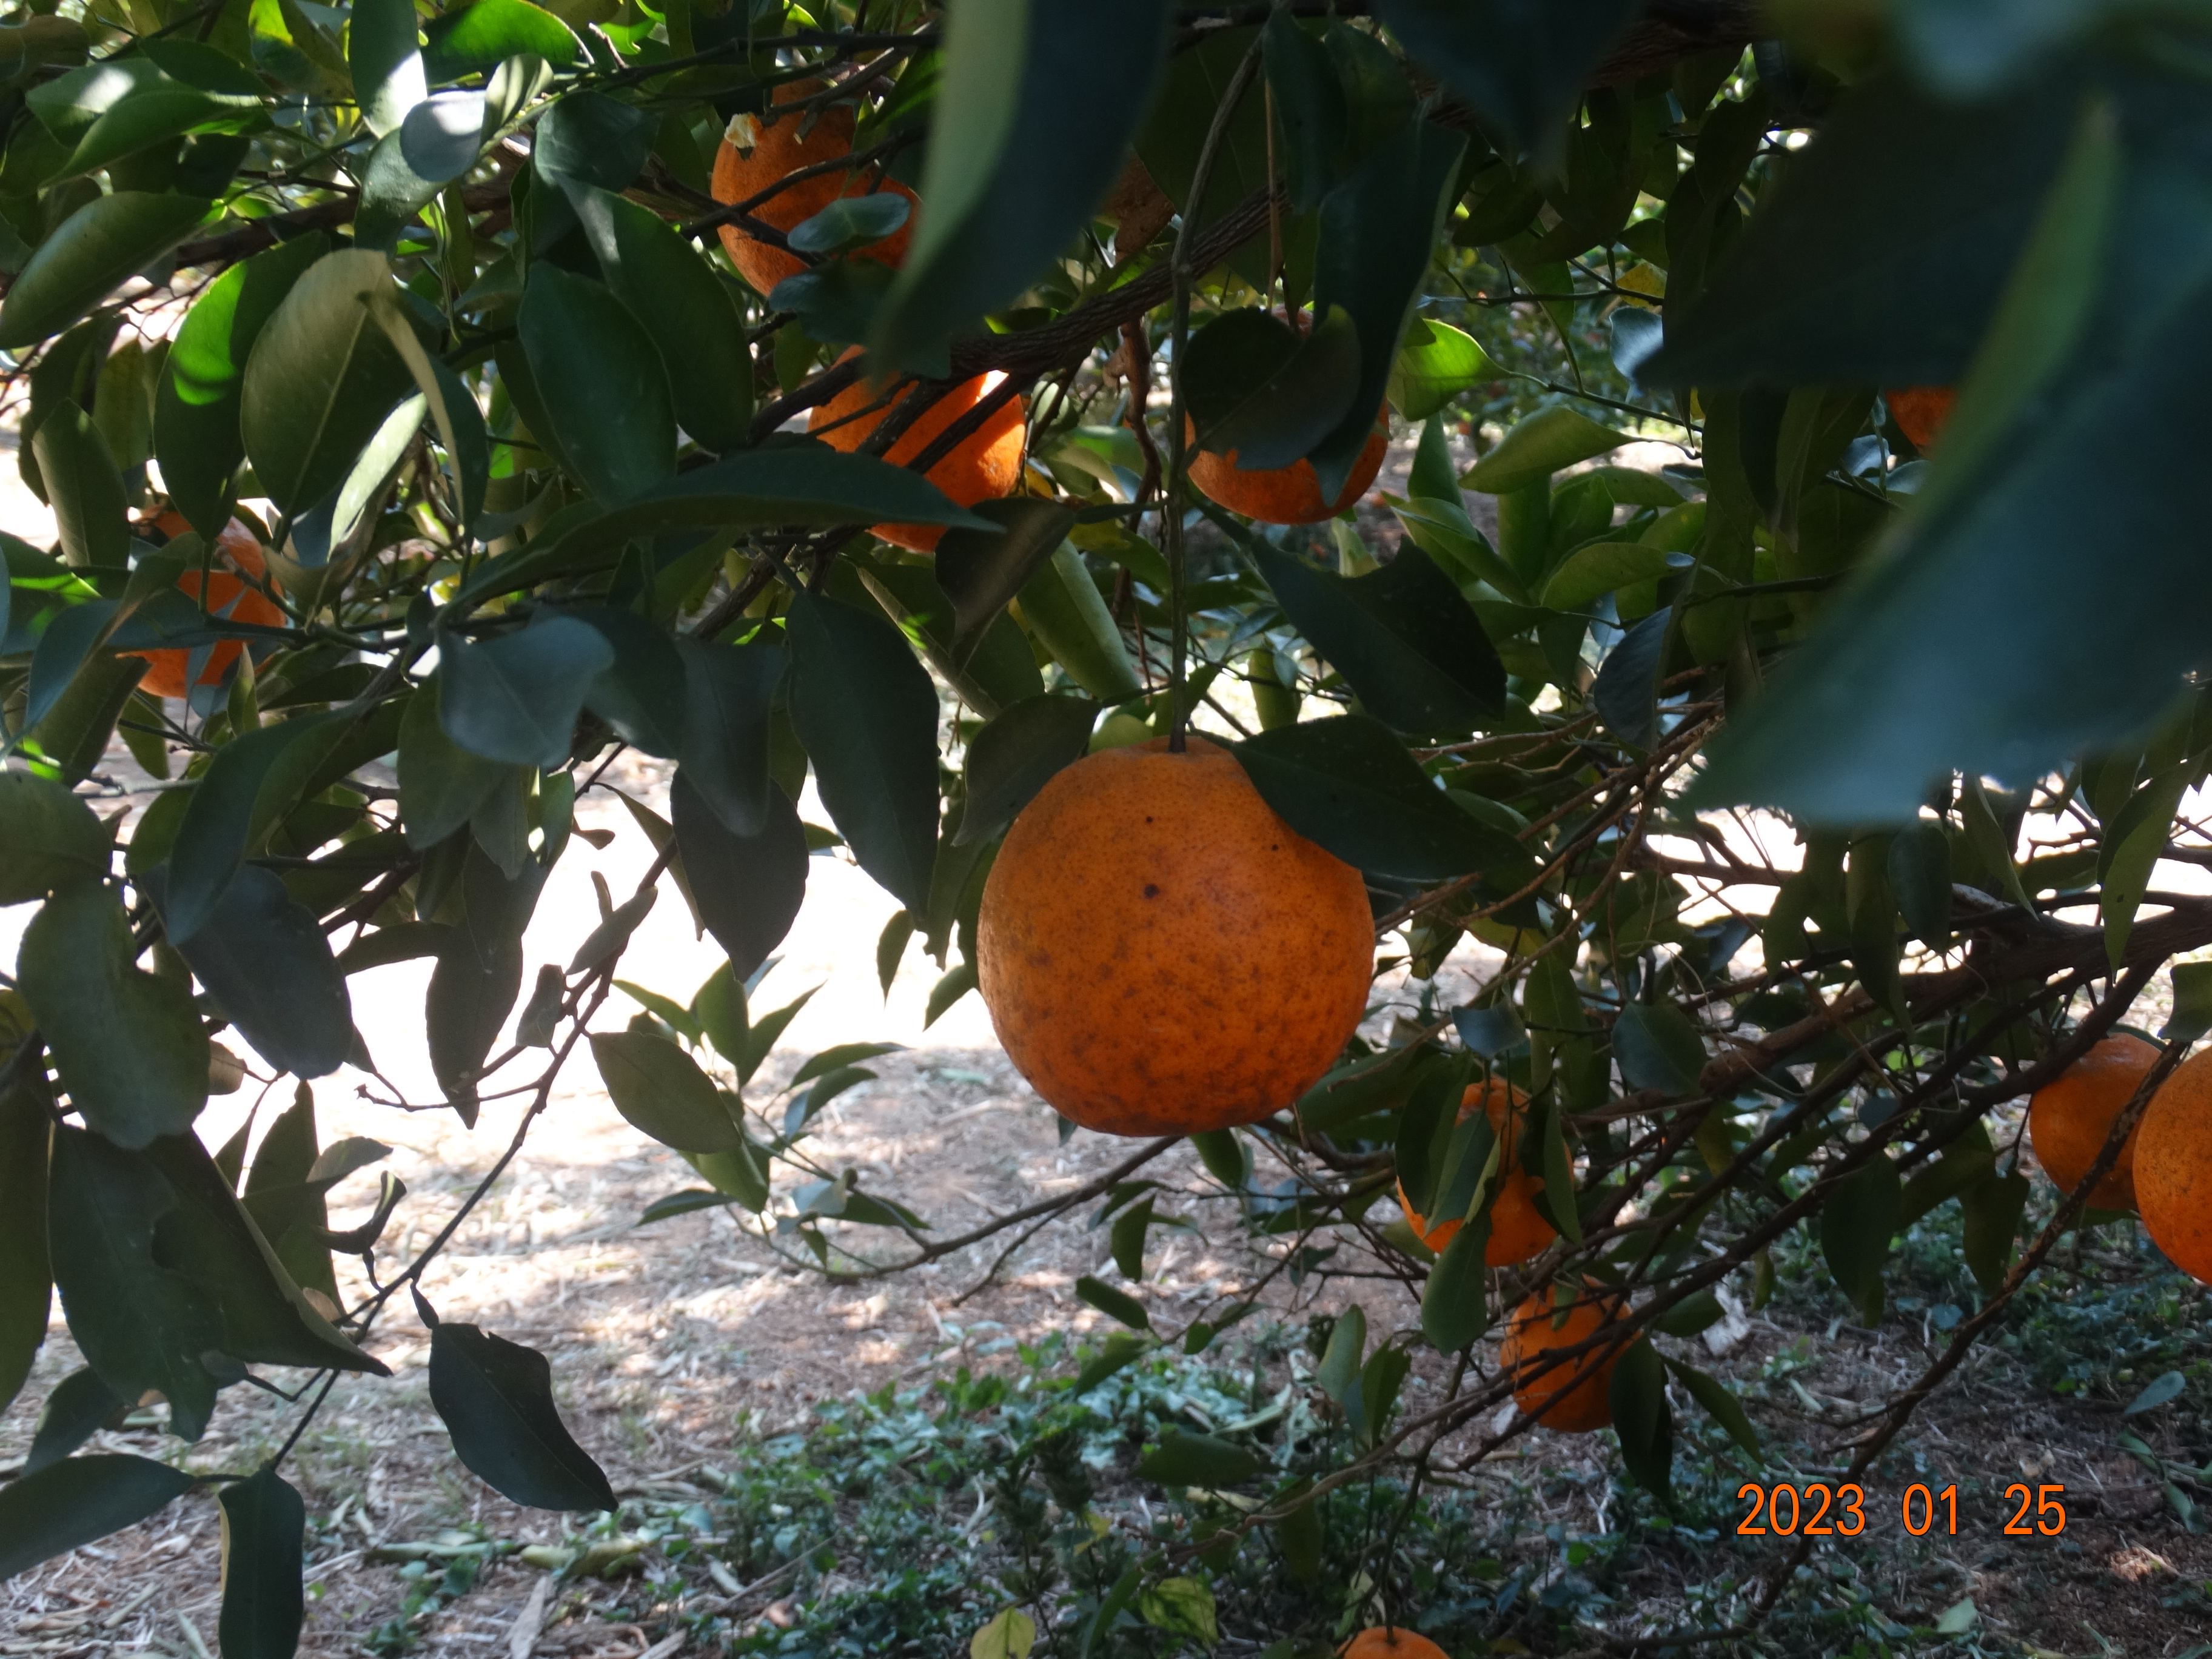
Citrus fruit variety: ponkan